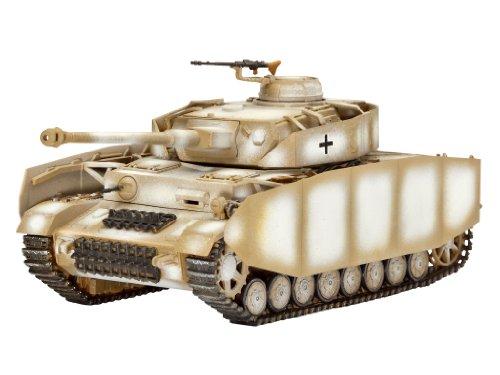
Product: Revell of Germany 03184 Panzer IV Ausf. H Plastic Model Kit
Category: Toys & Games | Hobbies | Models & Model Kits | Model Kits
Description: Kit features authentic surface details, a movable turret with stowage lockers, a replica MG 34 machine gun.
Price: $21.16
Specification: ProductDimensions:3.8x1.7x1.3inches|ItemWeight:3.52ounces|ShippingWeight:3.52ounces(Viewshippingratesandpolicies)|DomesticShipping:Currently,itemcanbeshippedonlywithintheU.S.andtoAPO/FPOaddresses.ForAPO/FPOshipments,pleasecheckwiththemanufacturerregardingwarrantyandsupportissues.|InternationalShipping:Thisitemisnoteligibleforinternationalshipping.LearnMore|ASIN:B004DZOHKM|Itemmodelnumber:80-3184|Manufacturerrecommendedage:10yearsandup